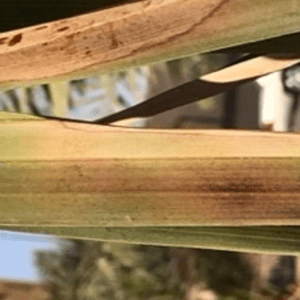
Label: Magnesium Deficiency